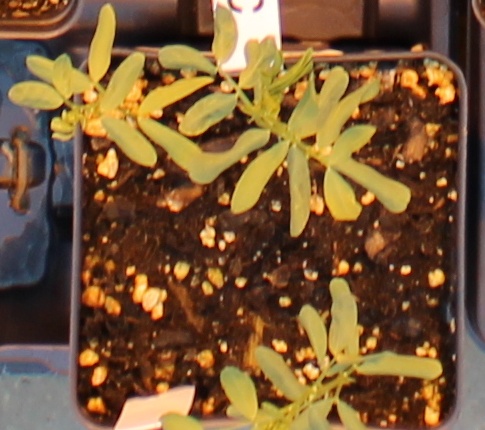
Label: Lentil